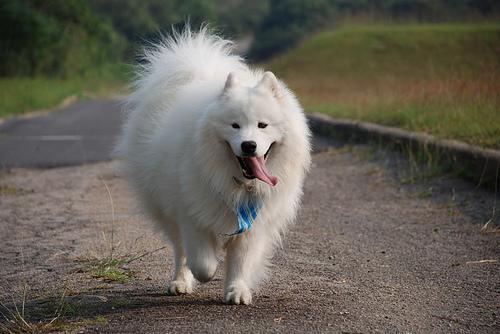
Breed: samoyed